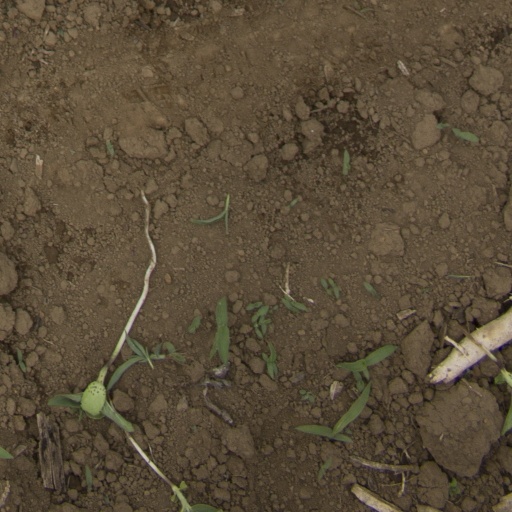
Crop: Jerusalem artichoke